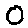
Label: 0